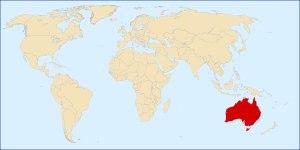
Une île est une masse de terre entourée d'eau de manière permanente ou parfois de manière temporaire en fonction des marées. L'eau baignant les îles peut être celle d'un océan, d'une mer, d'un lac ou d'un cours d'eau. Les îles peuvent être temporaires ou permanentes, isolées ou groupées avec d'autres îles et peuvent alors former un archipel. Une petite île est parfois désignée sous les termes d'îlot ou d'îlet.
Le terme Down Under est une expression anglo-saxonne utilisée pour désigner l'Australie et la Nouvelle-Zélande. L'origine de ce terme vient du fait que ces pays se trouvent dans l'hémisphère Sud, « en dessous » de la plupart des autres pays du monde.